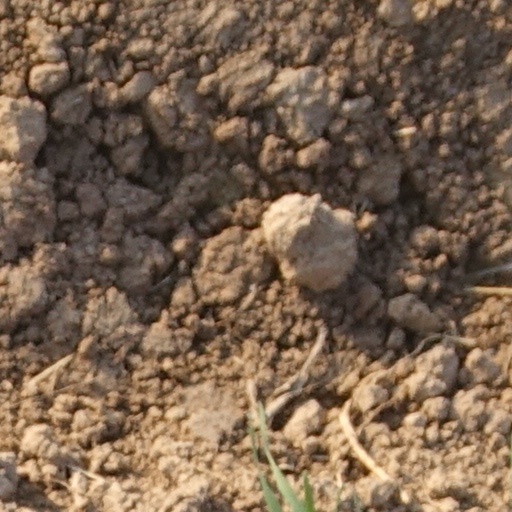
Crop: wheat